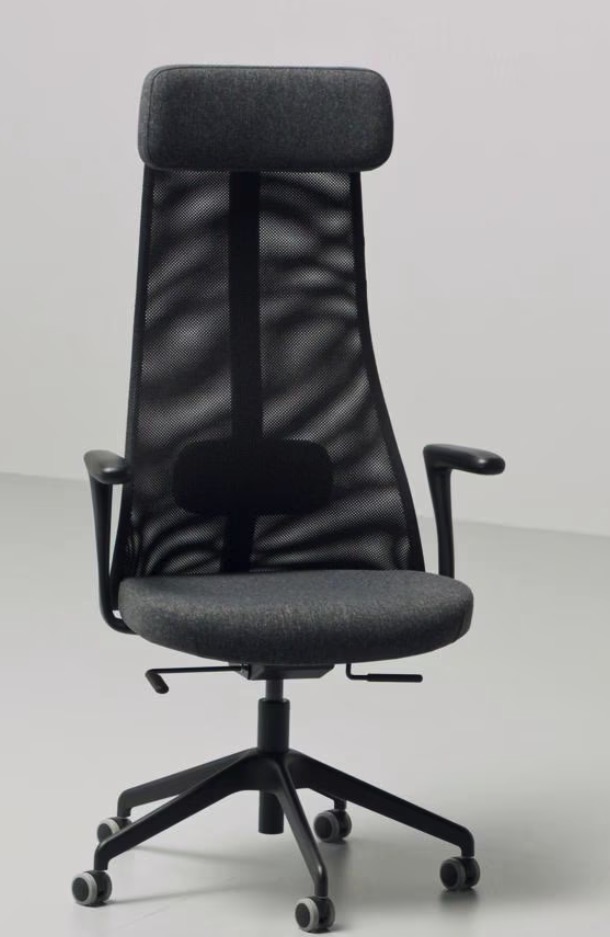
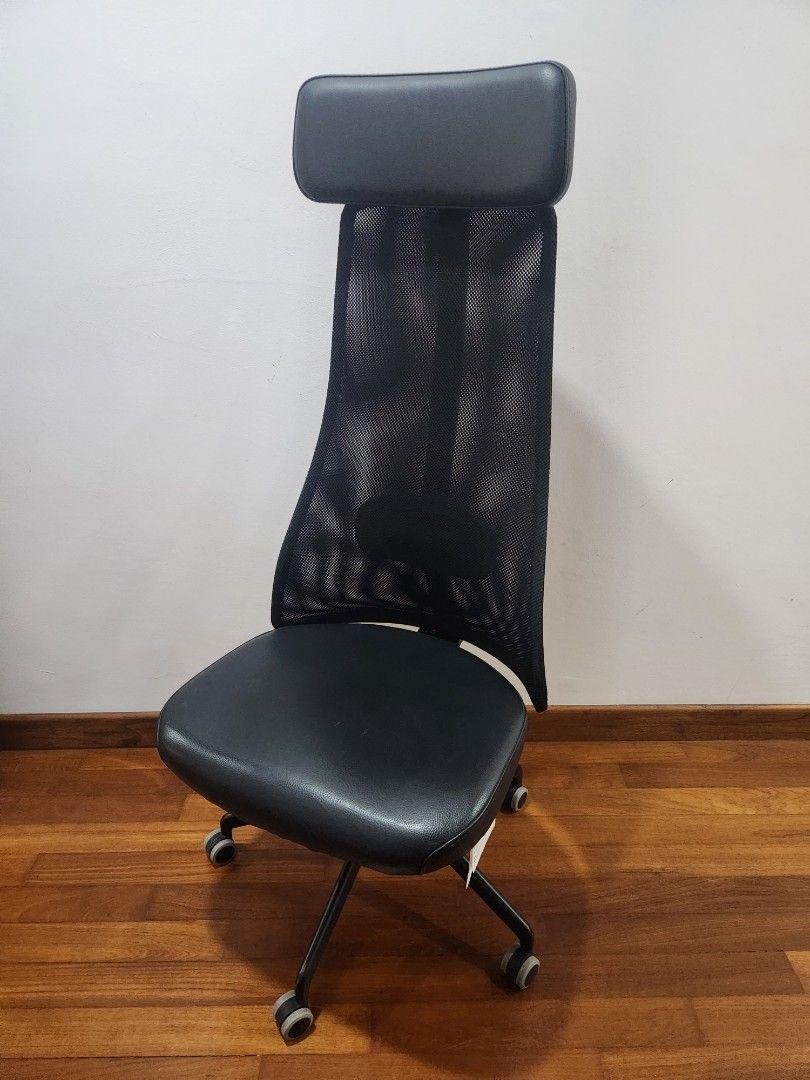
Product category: items_chair
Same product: yes